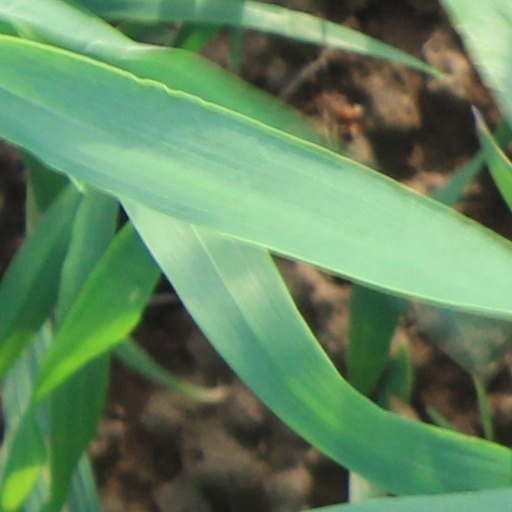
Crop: wheat